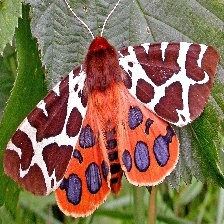
Species: GARDEN TIGER MOTH